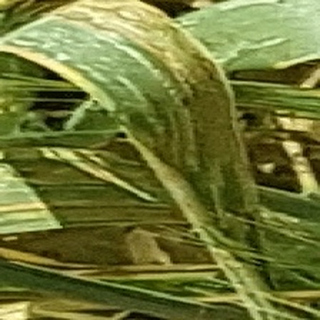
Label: wheat_yellow_rust